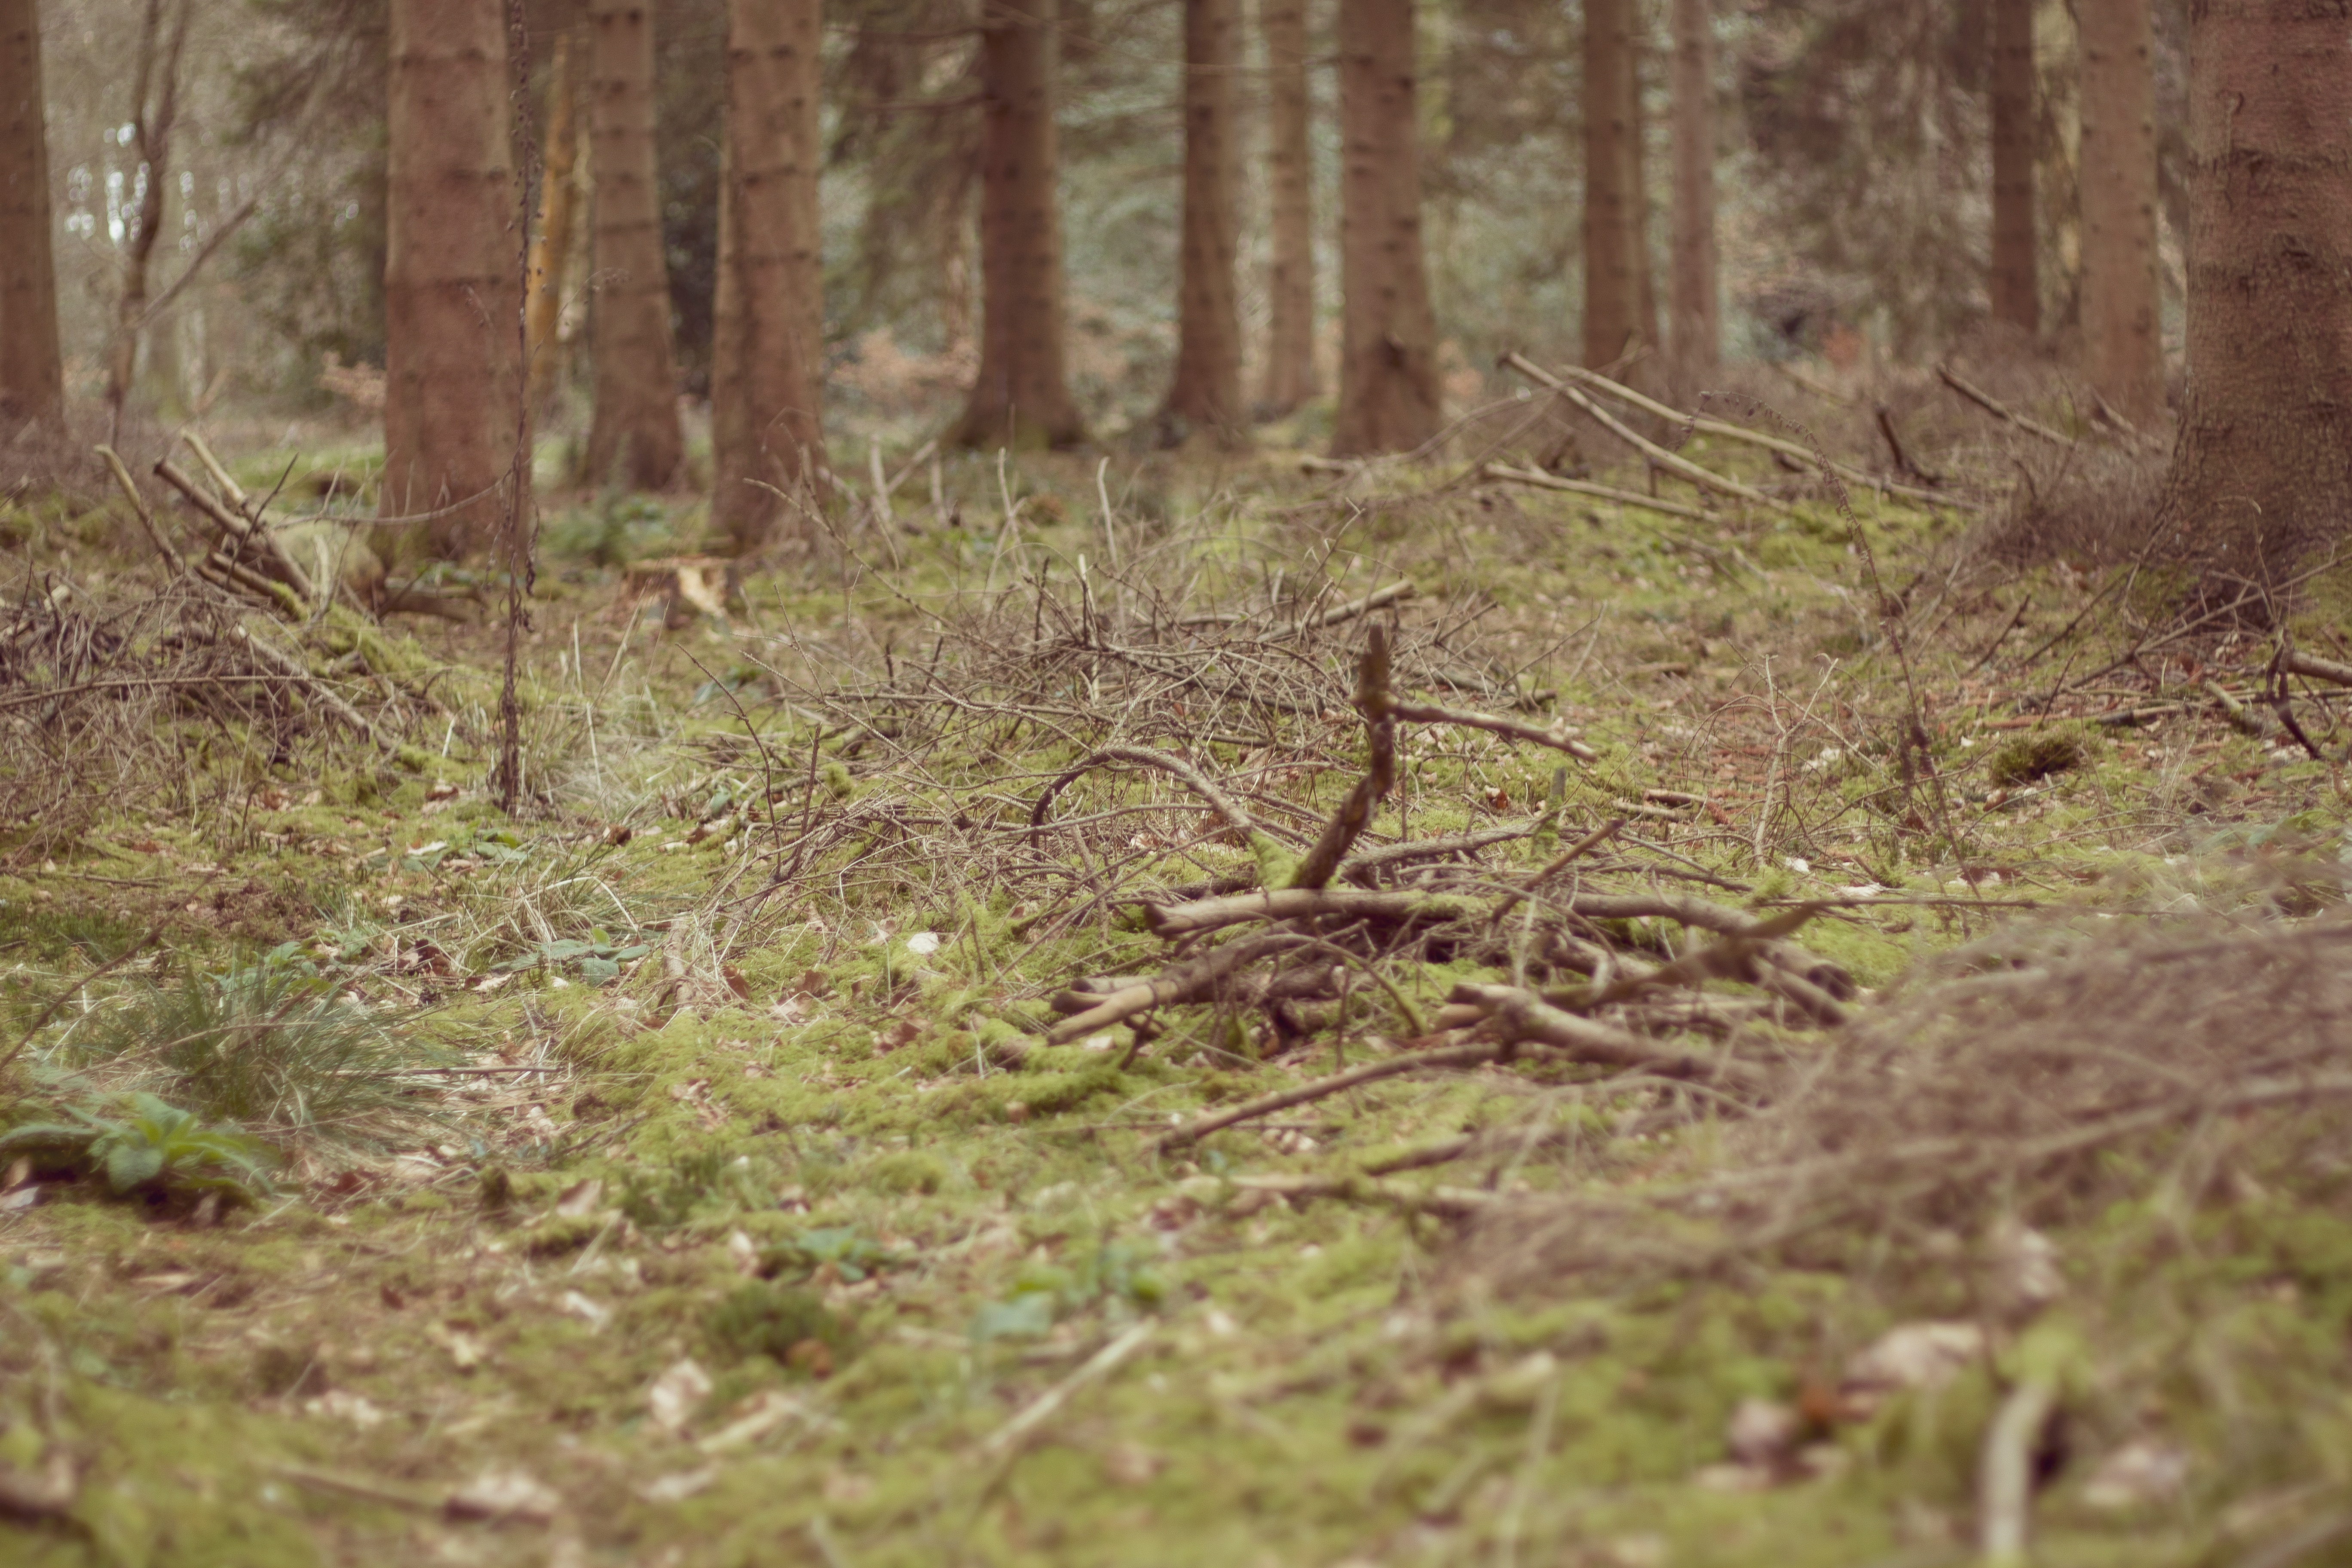
tree, forest, wilderness, branch, plant, wildlife, soil, fauna, wetland, woodland, habitat, ecosystem, natural environment, woody plant